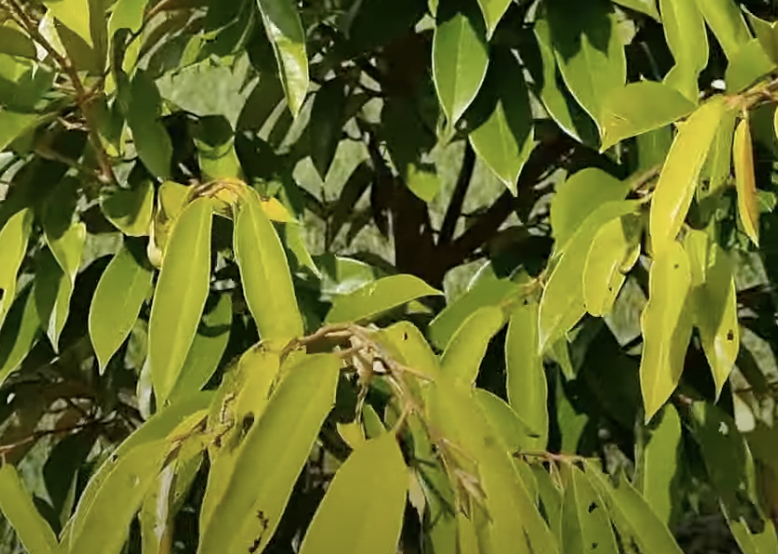
Label: yellow_leaf